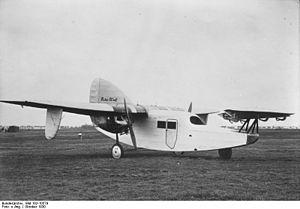
Le Focke Wulf F 19 est un avion monoplan conçu dans les années 1920 par le constructeur allemand Focke-Wulf.